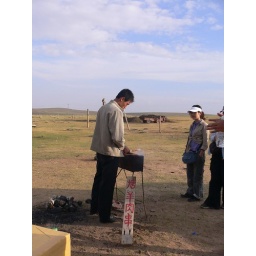
Vending under vast blue sky